Waimakariri River

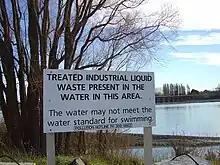
A water pollution sign on the lower reaches of the river

In 1923 the river was mainly investigated for a hydroelectric dam to supply electricity to Christchurch. It received support from the community but the dam was never built since the Government offered inexpensive electricity from the Lake Coleridge scheme.